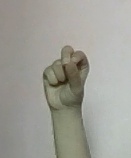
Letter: gaaf